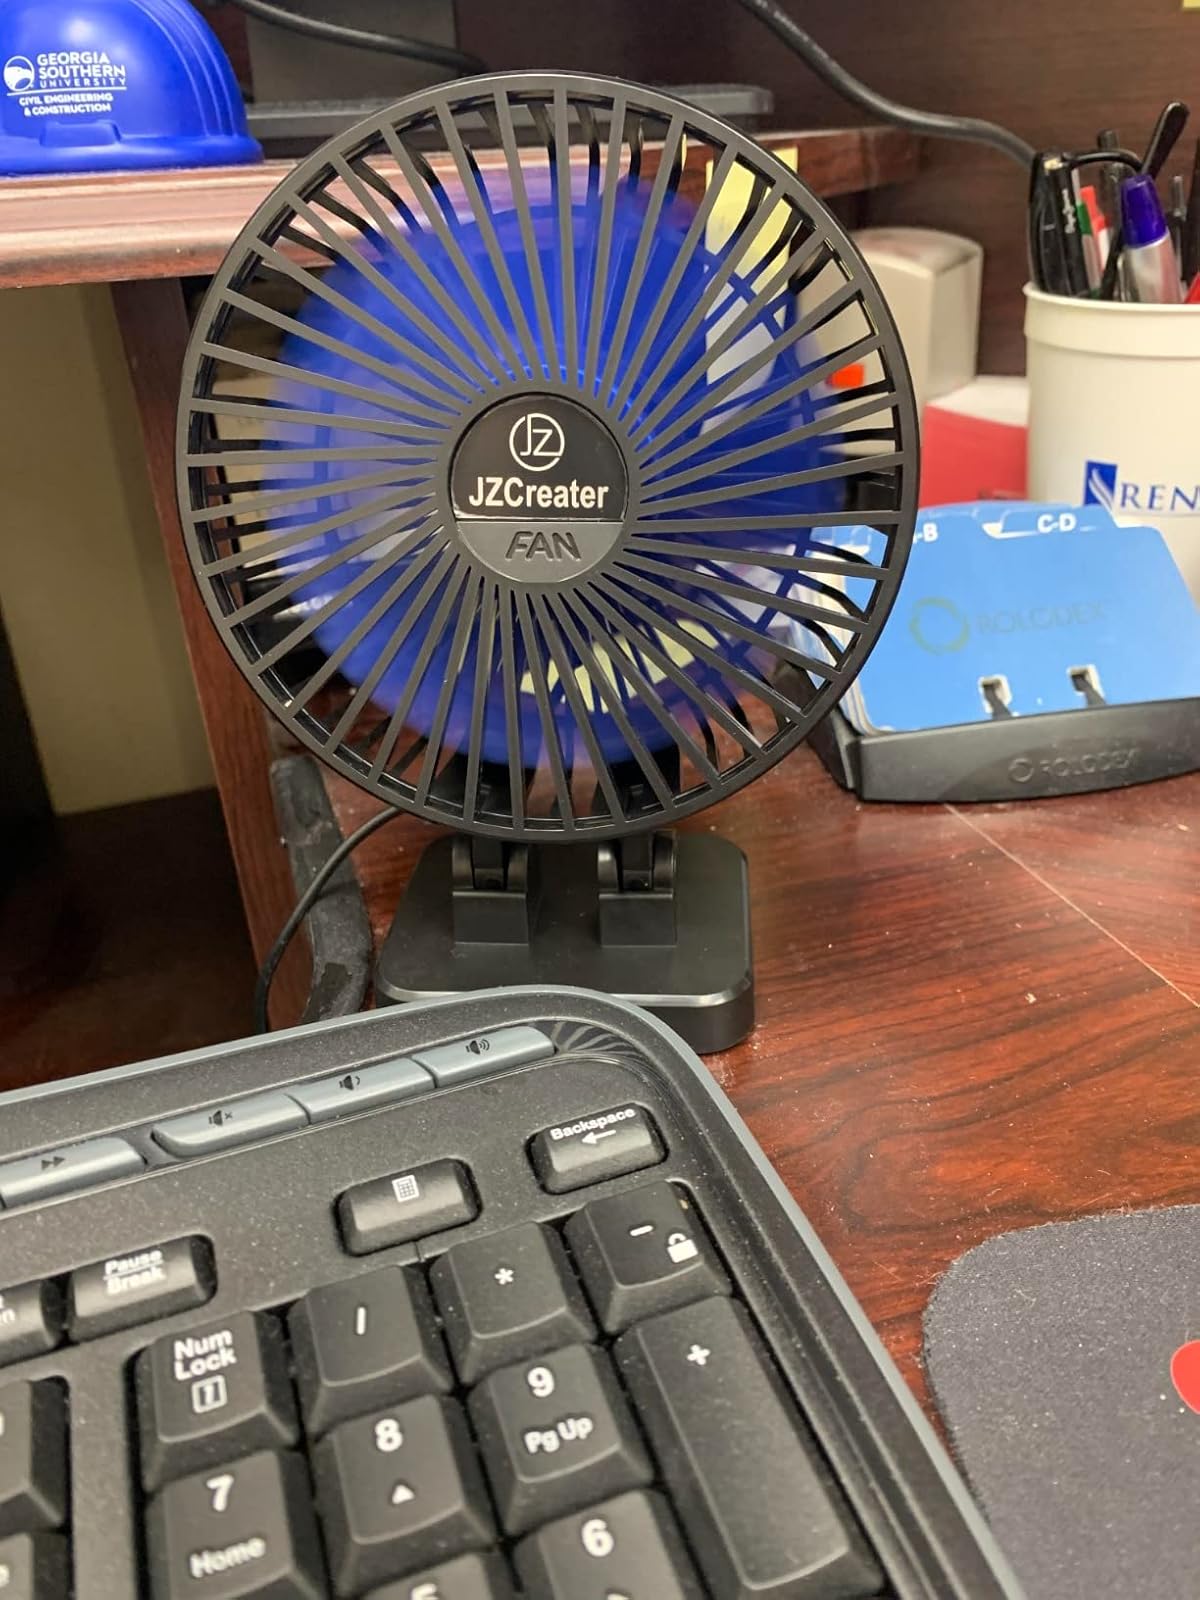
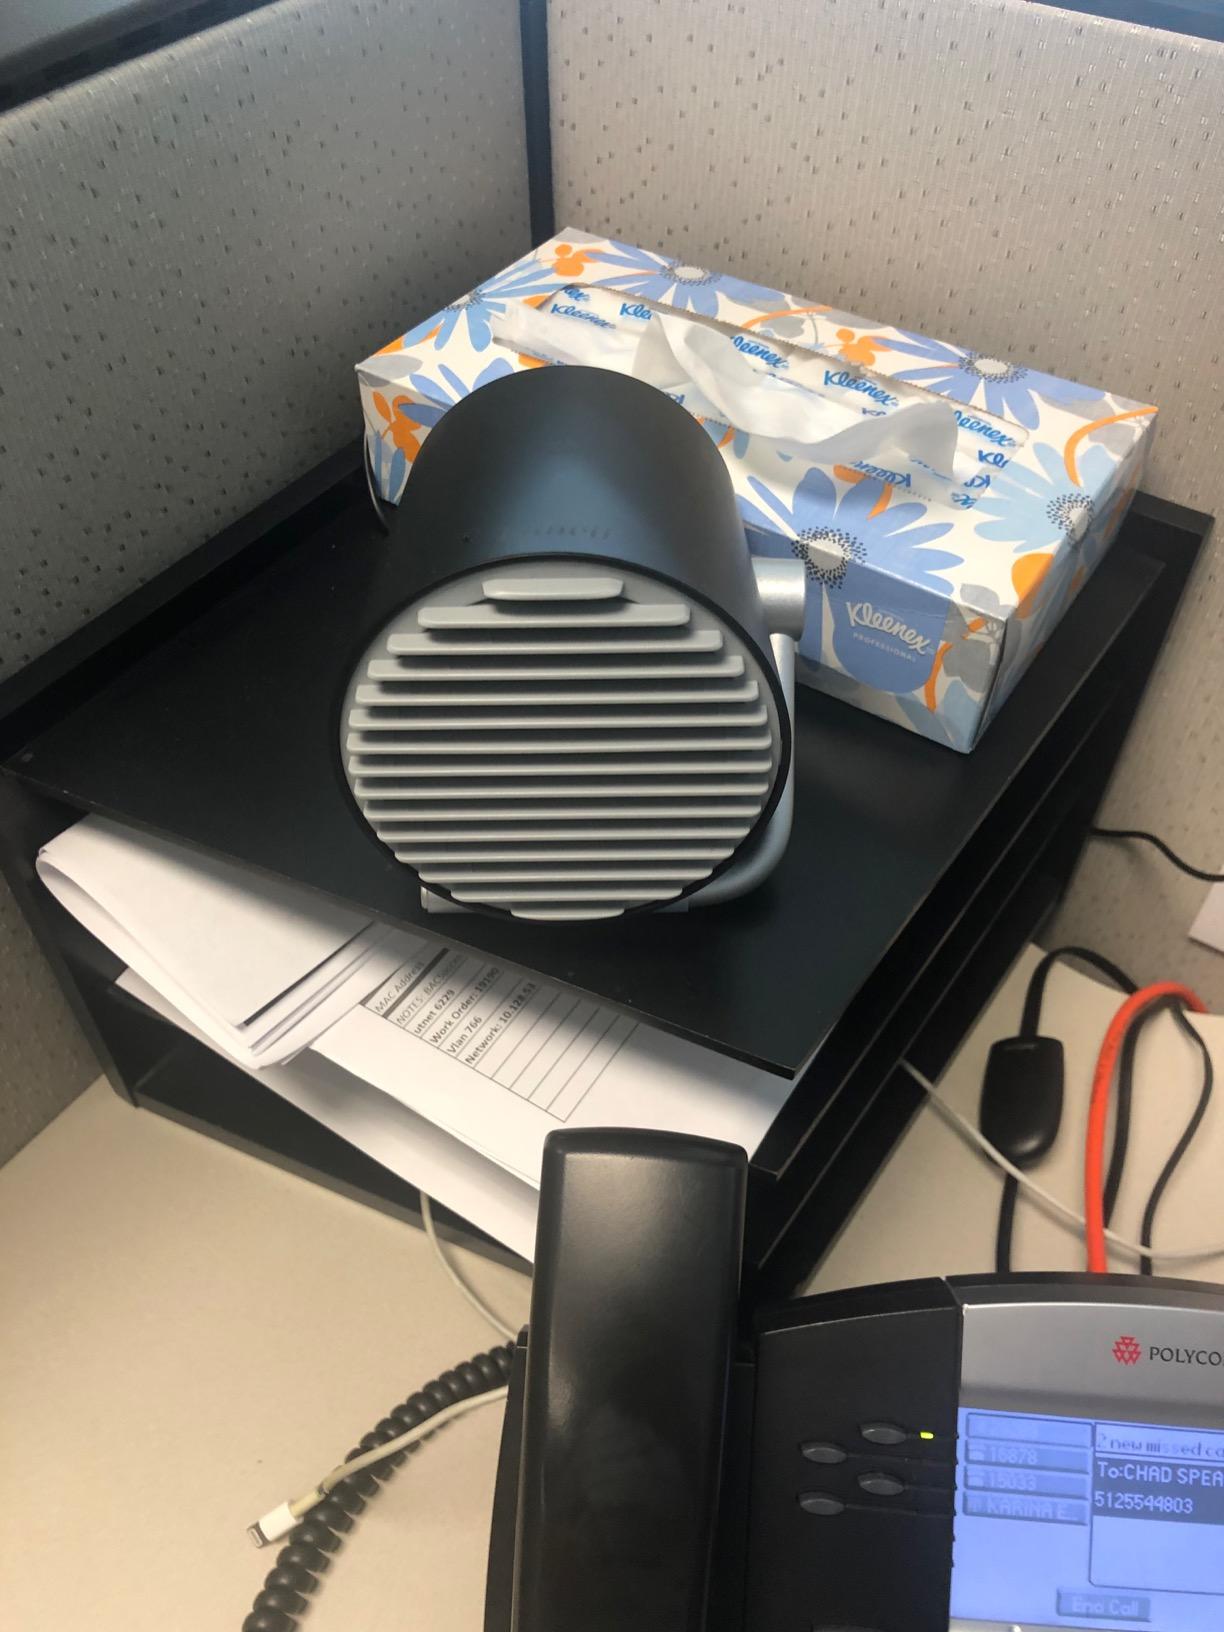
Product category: fan
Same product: no